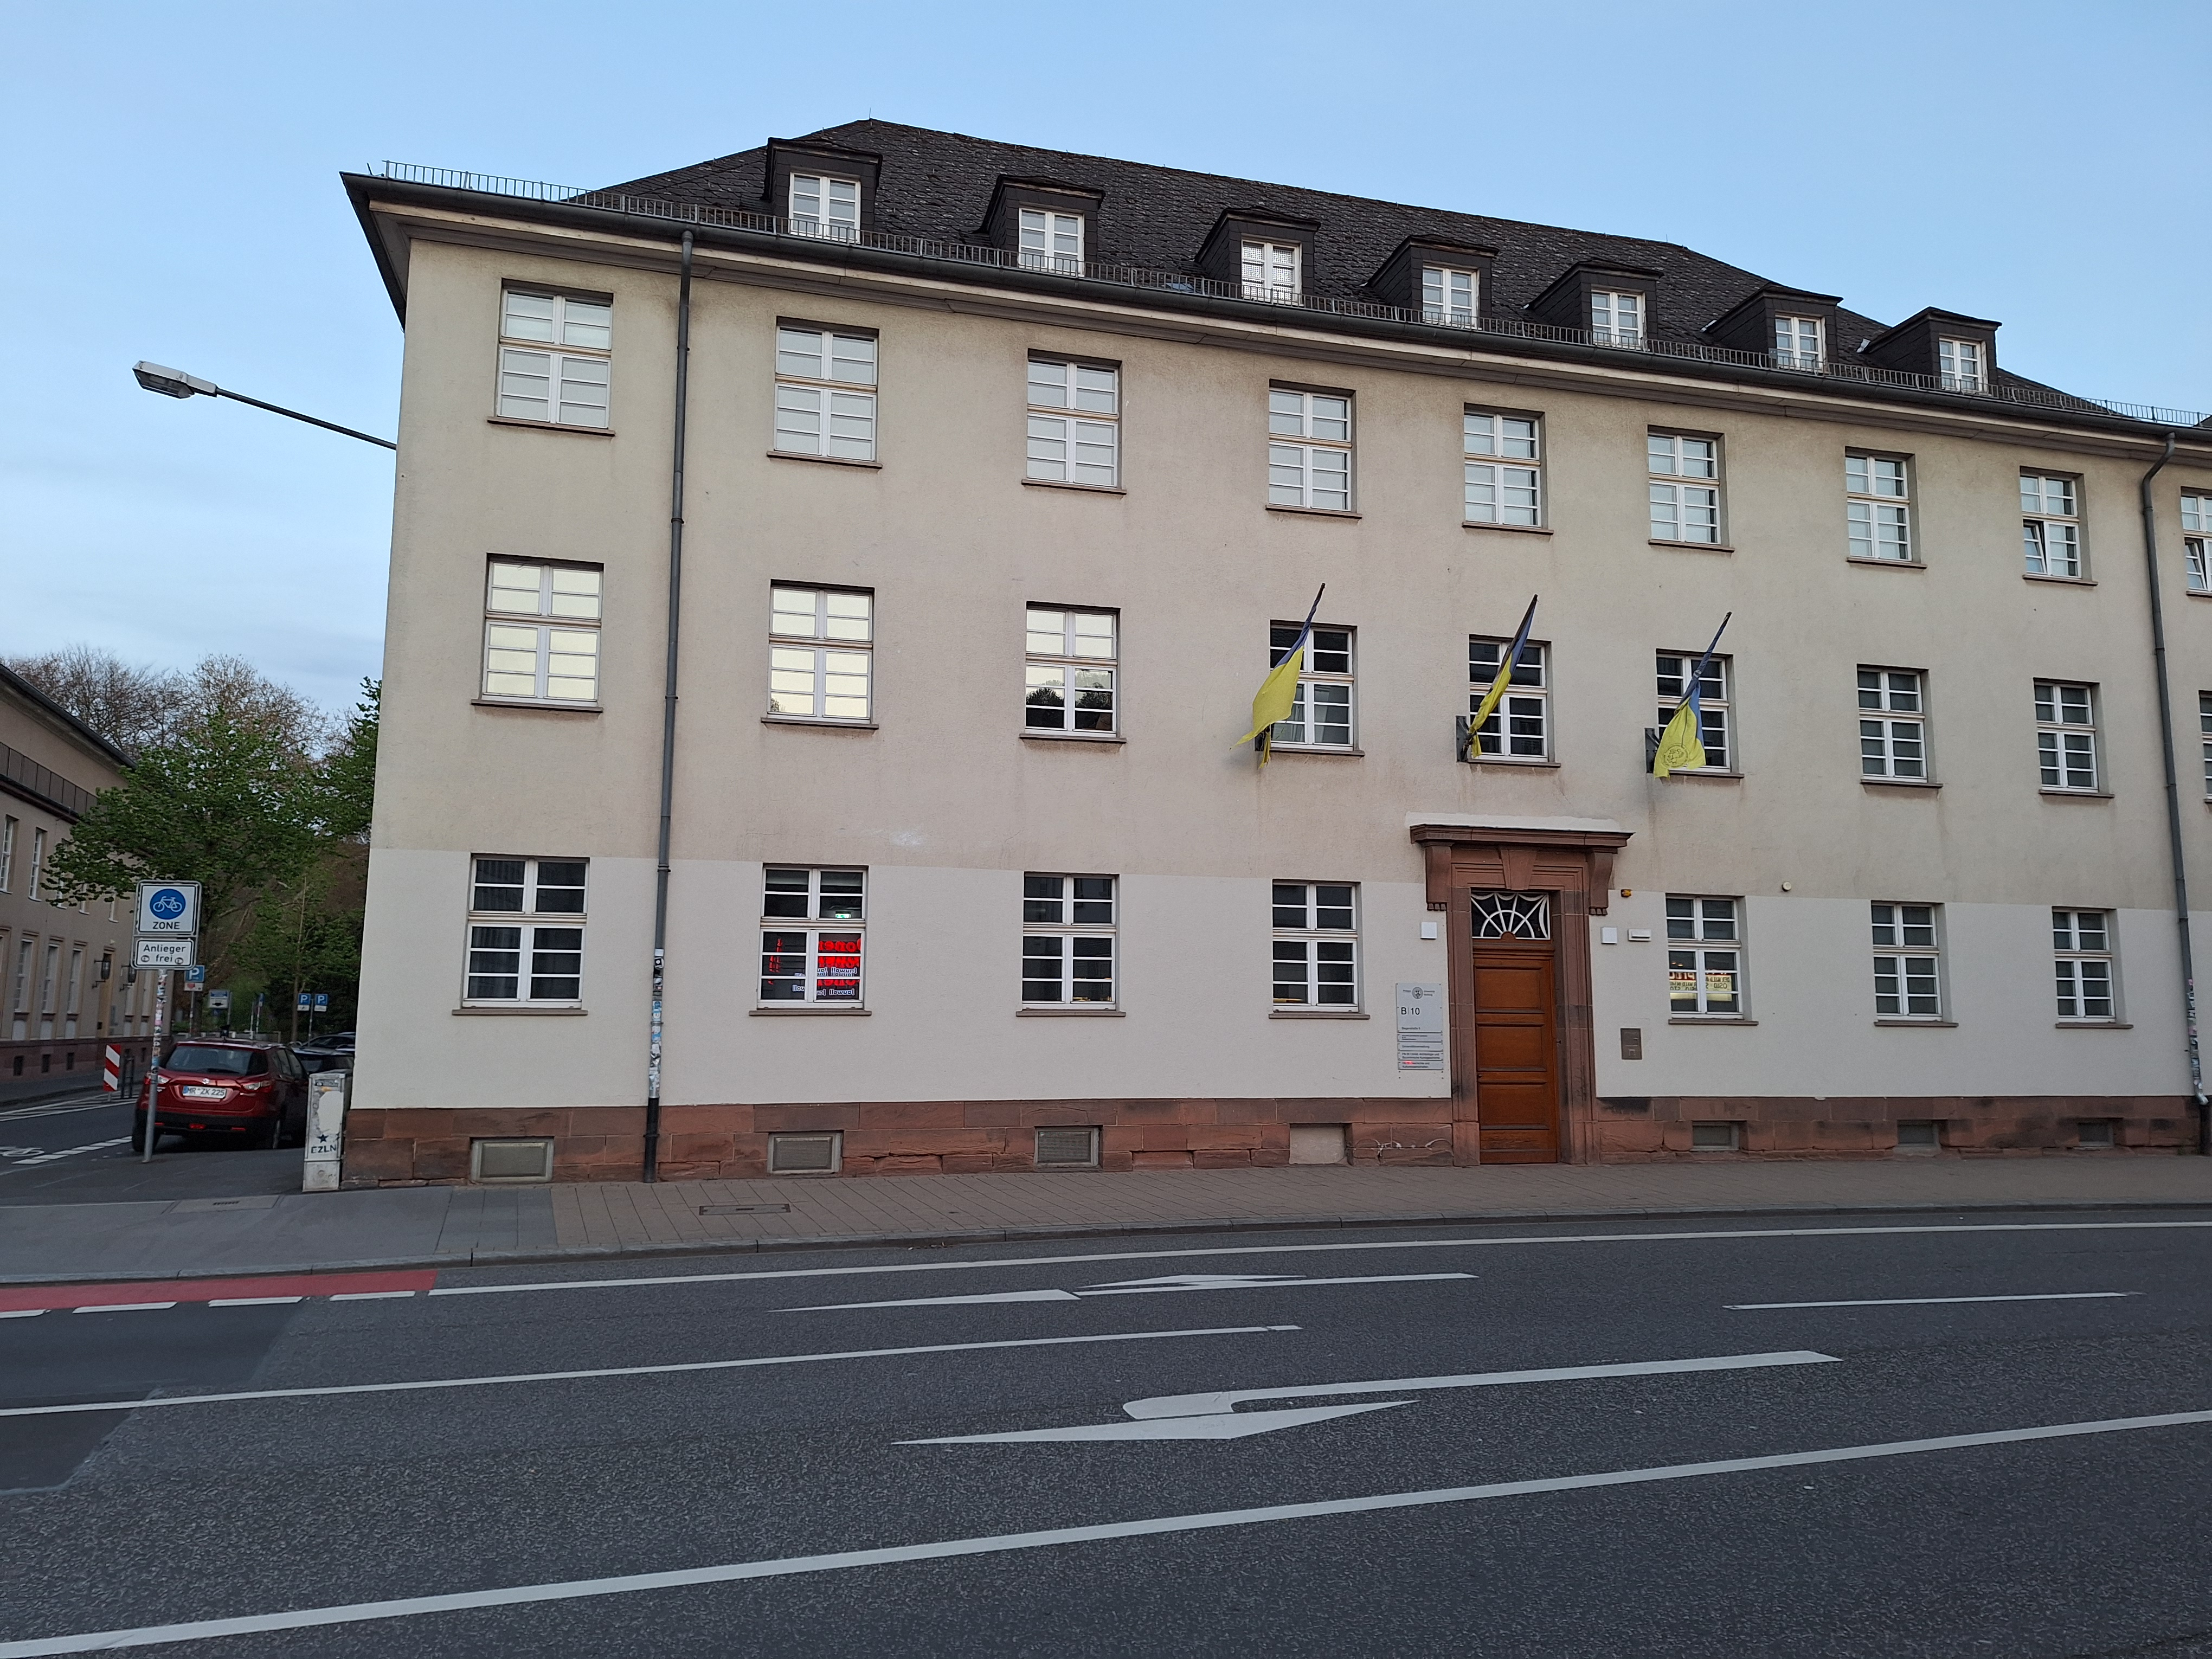
Building: Biegenstraße 9